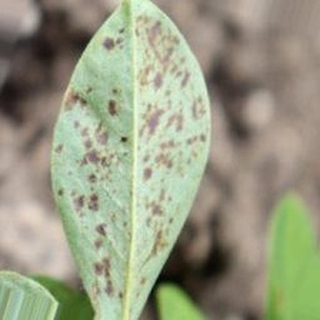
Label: groundnut_rust